Ianuarius

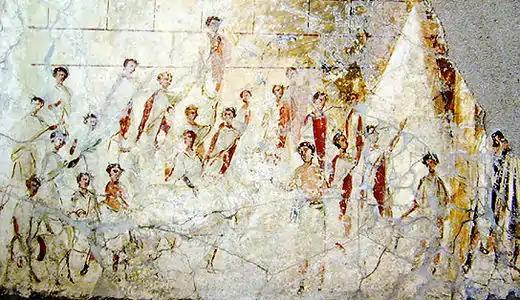
Wall painting from Pompeii depicting men wearing the "toga praetexta" and thought to be celebrating the Compitalia

The Romans did not number days of a month sequentially from the 1st through the last day. Instead, they counted back from the three fixed points of the month: the Nones (5th or 7th, depending on the length of the month), the Ides (13th or 15th), and the Kalends (1st) of the following month. The Nones of January fell on the 5th, and the Ides on the 13th. The last day of January was the "pridie Kalendas Februarias," "day before the Kalends of February". Roman counting was inclusive; January 9 was "ante diem V Idūs Ianuarias", "the 5th day before the Ides (13th) of January," usually abbreviated "a.d. V Id. Ian." (or with the "a.d." omitted altogether); January 23 was "X Kal. Feb.", "the 10th day before the Kalends of February."